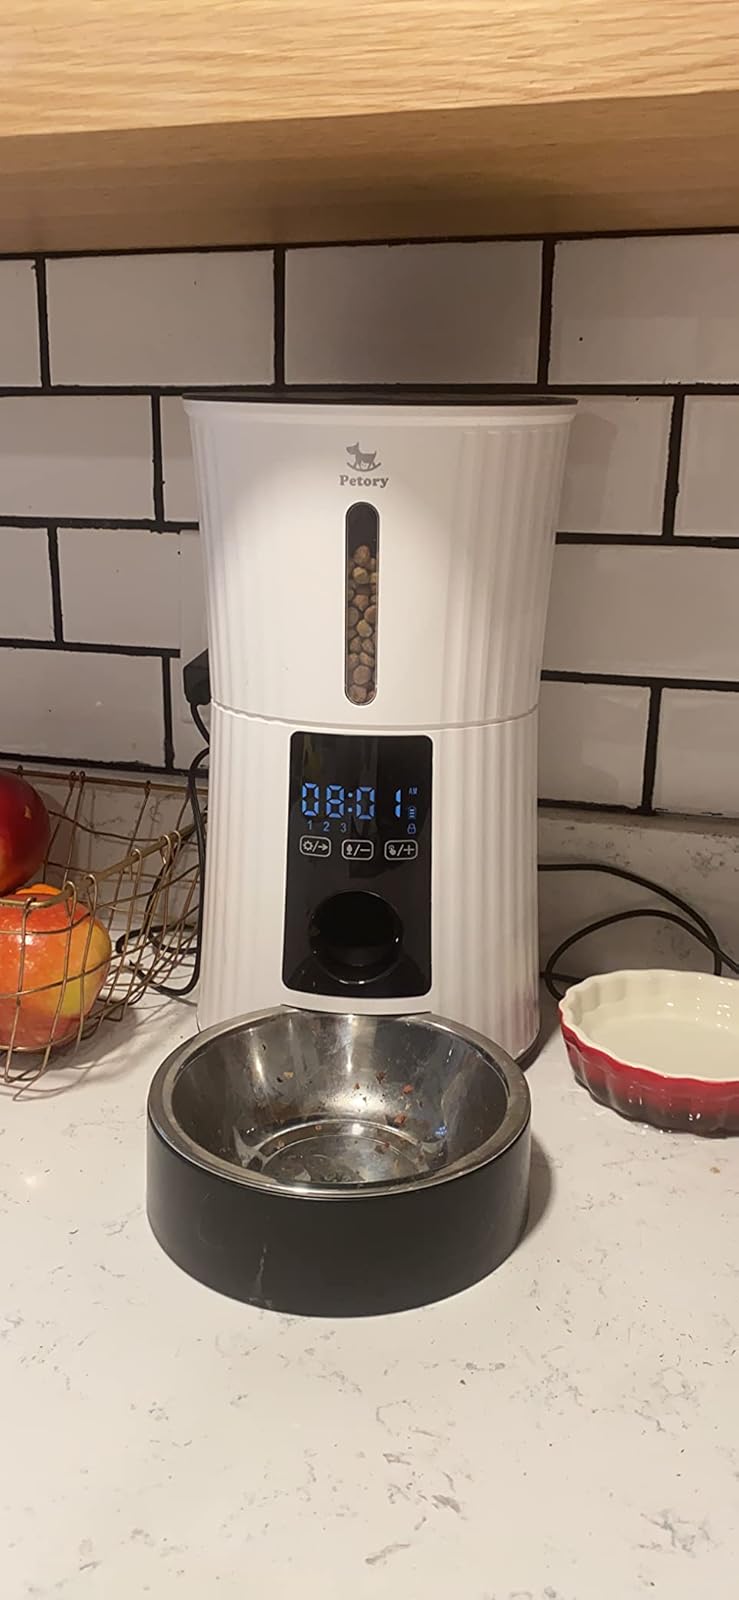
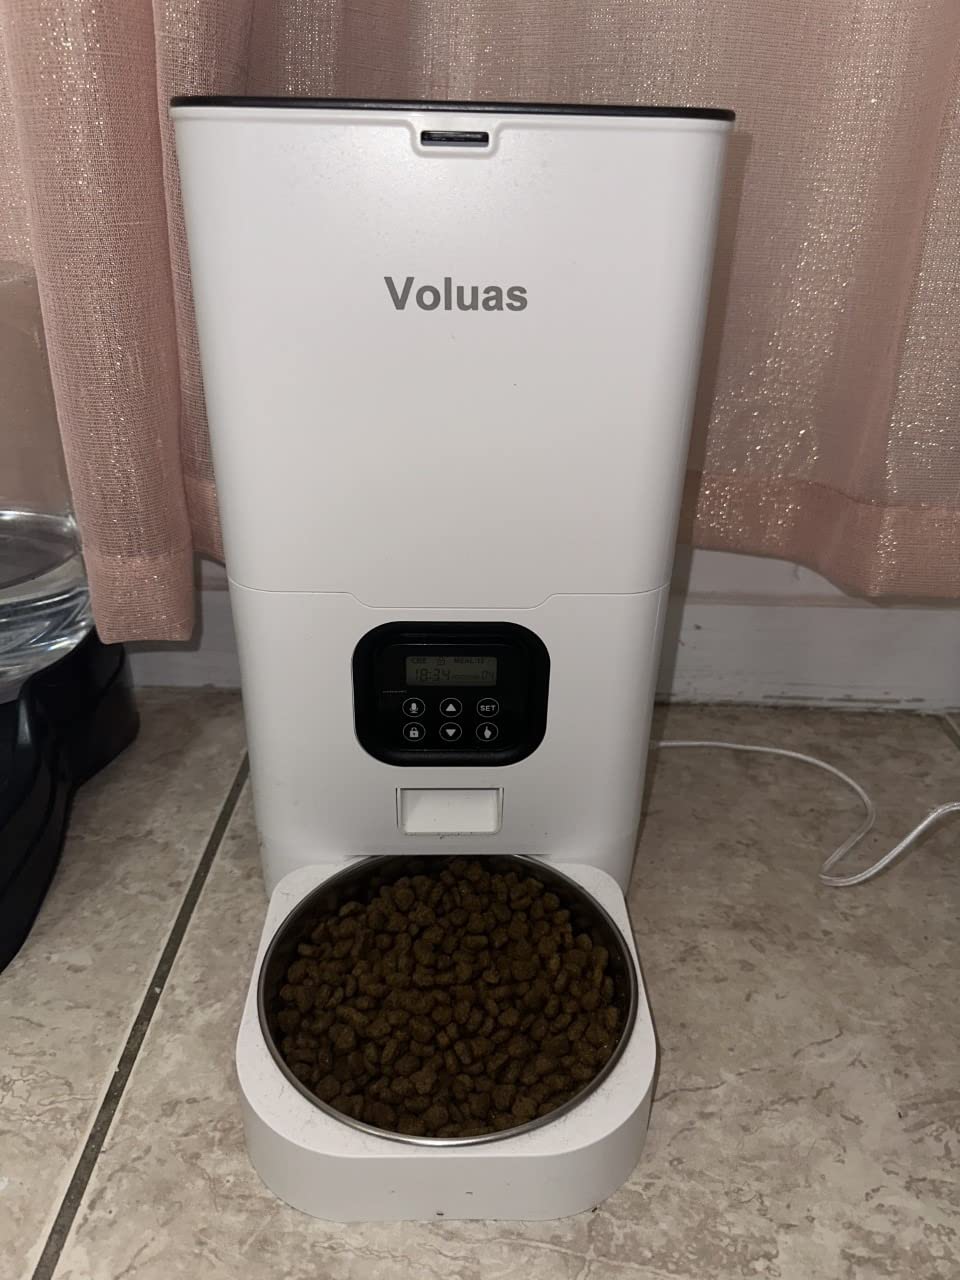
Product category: items_feeder
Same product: no